2011–12 Ottawa Senators season

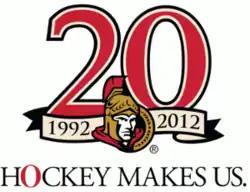
The Ottawa Senators 20th Anniversary patch

The Senators opened the season on October 7, 2011, at the Detroit Red Wings. The Senators finished the season on April 7, 2012. 81 of 82 games were televised, either on CBC, RDS, Sportsnet, TSN or TVA. The sole game not televised was a visit to the Florida Panthers on February 15, 2012. The NHL later organized a video feed available to NHL Centre Ice subscribers in Ottawa for the Panthers game.